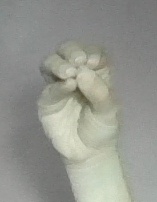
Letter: ha